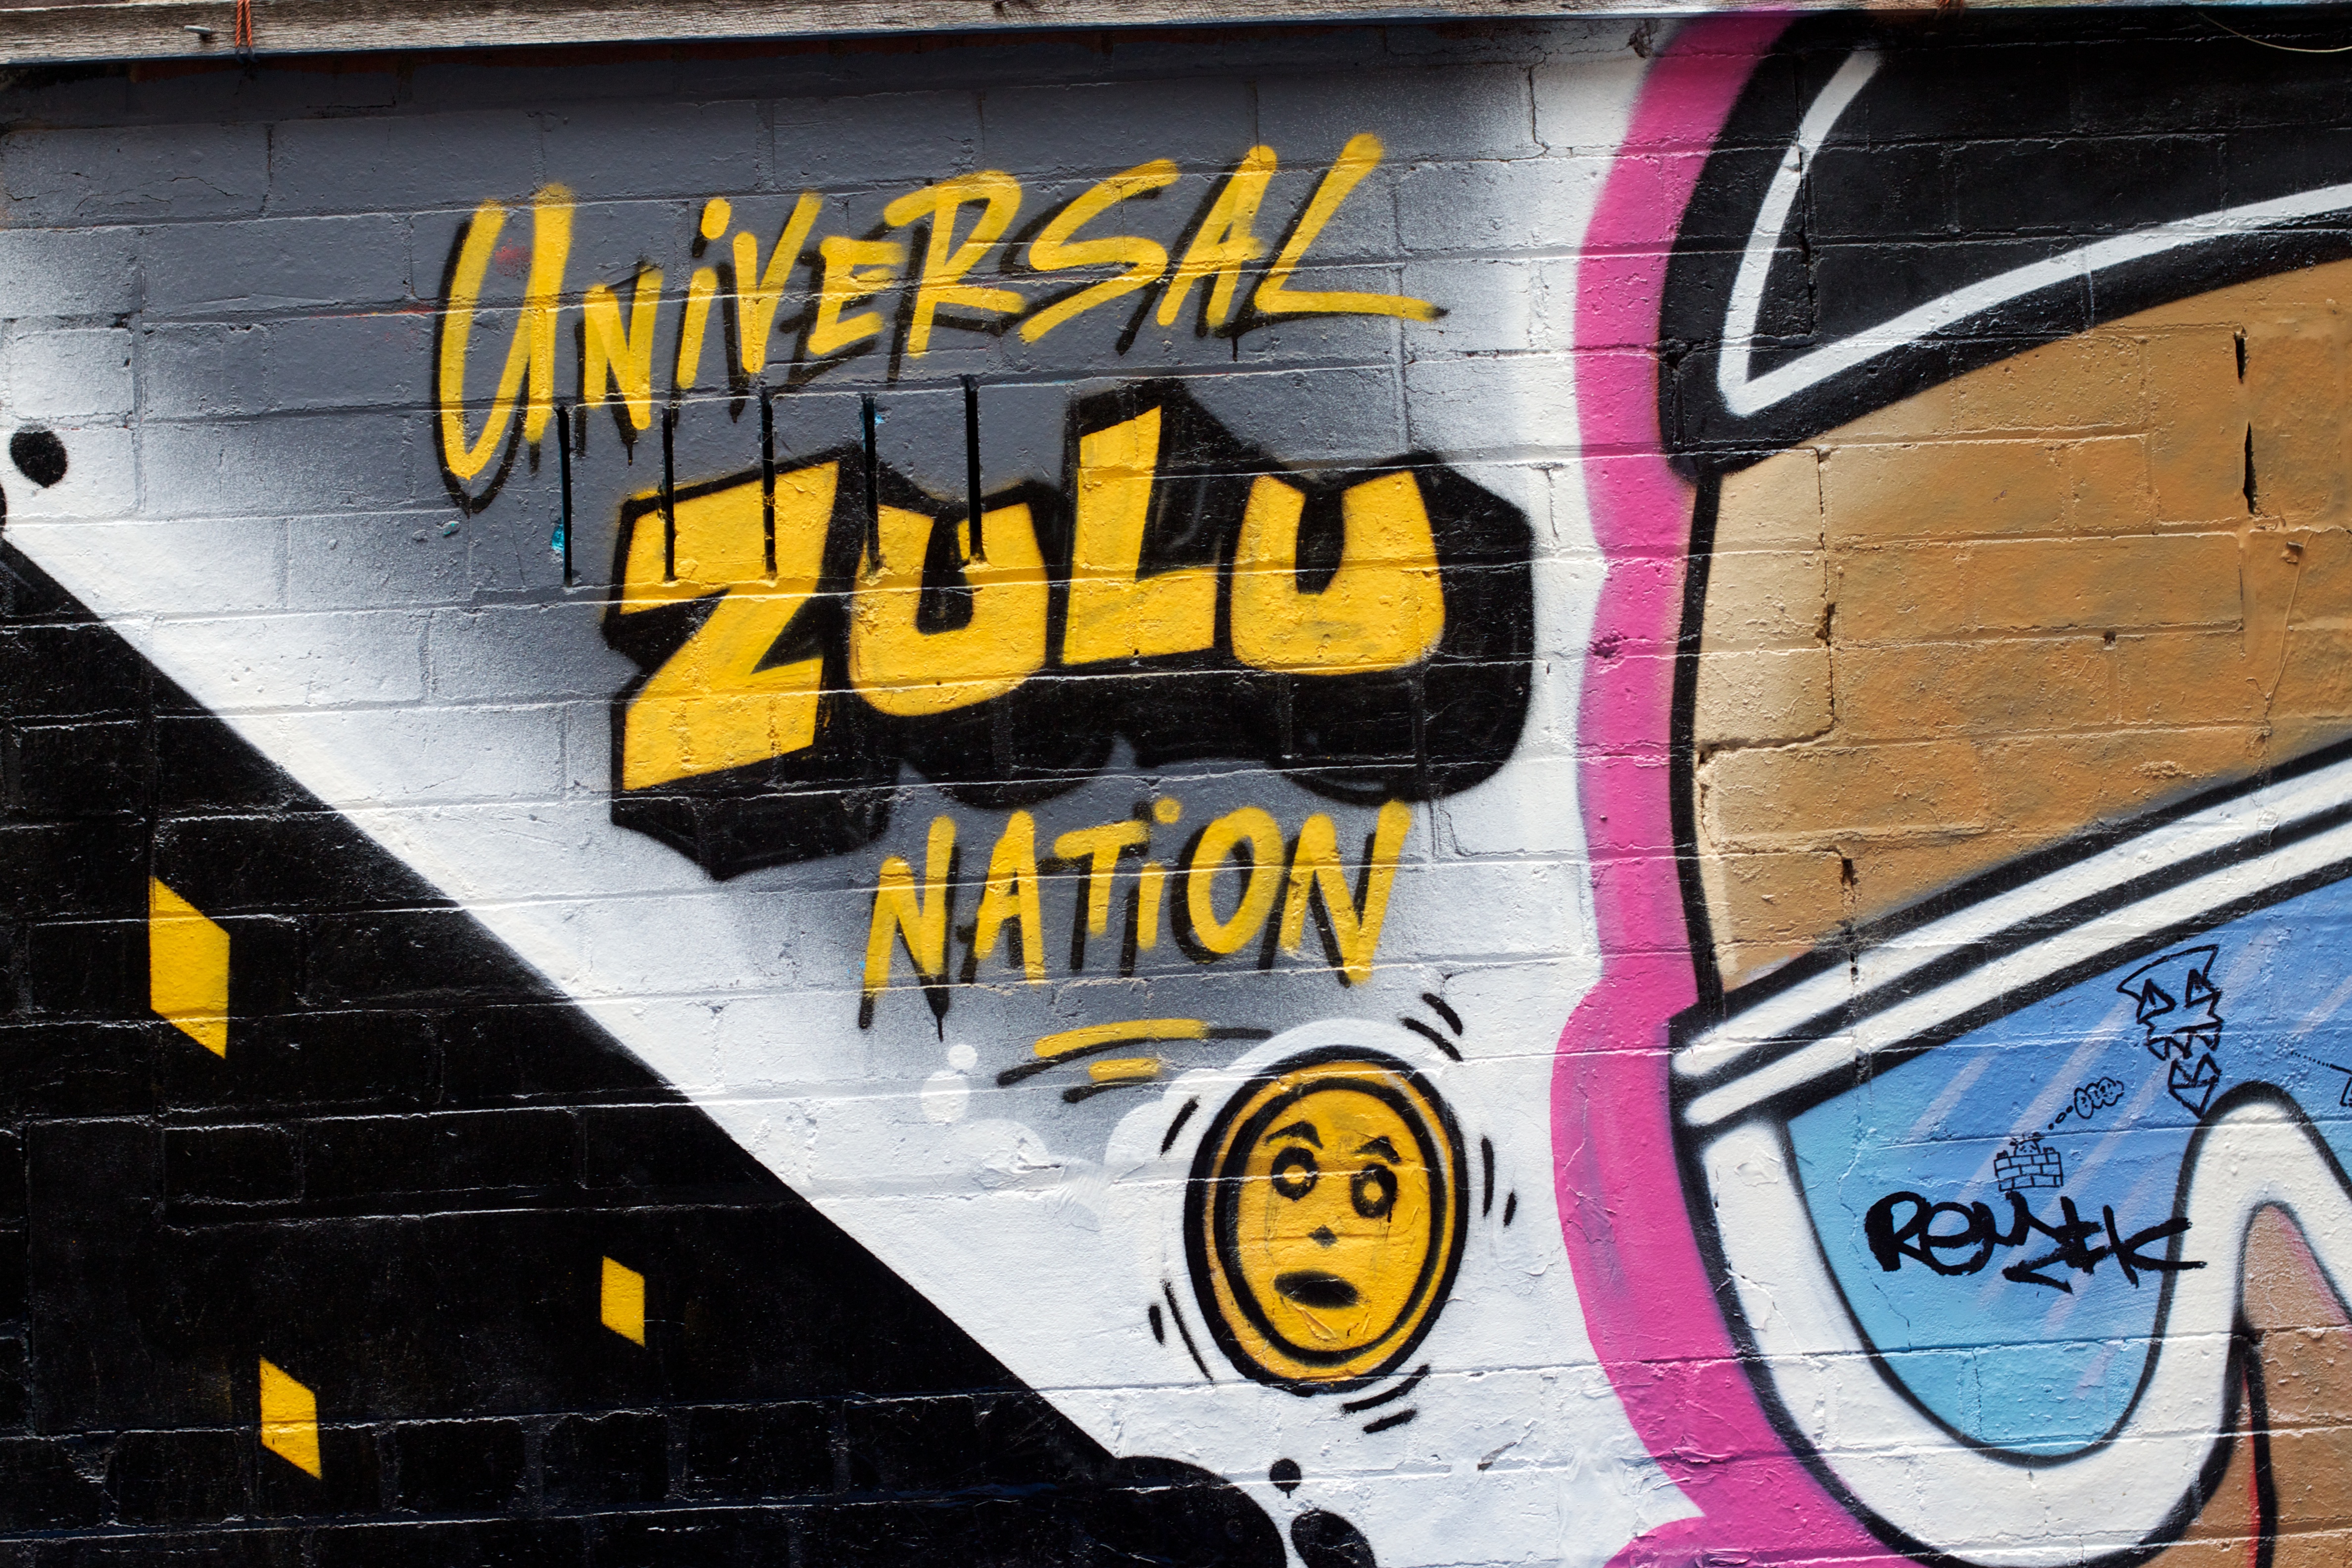
street, color, graffiti, street art, font, art, auodyssey, urban area